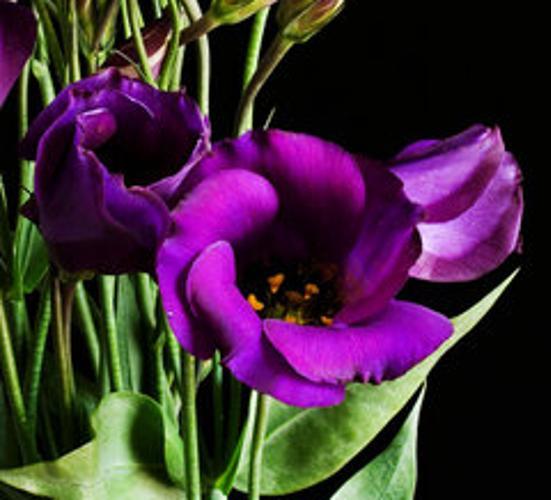
Label: bolero deep blue